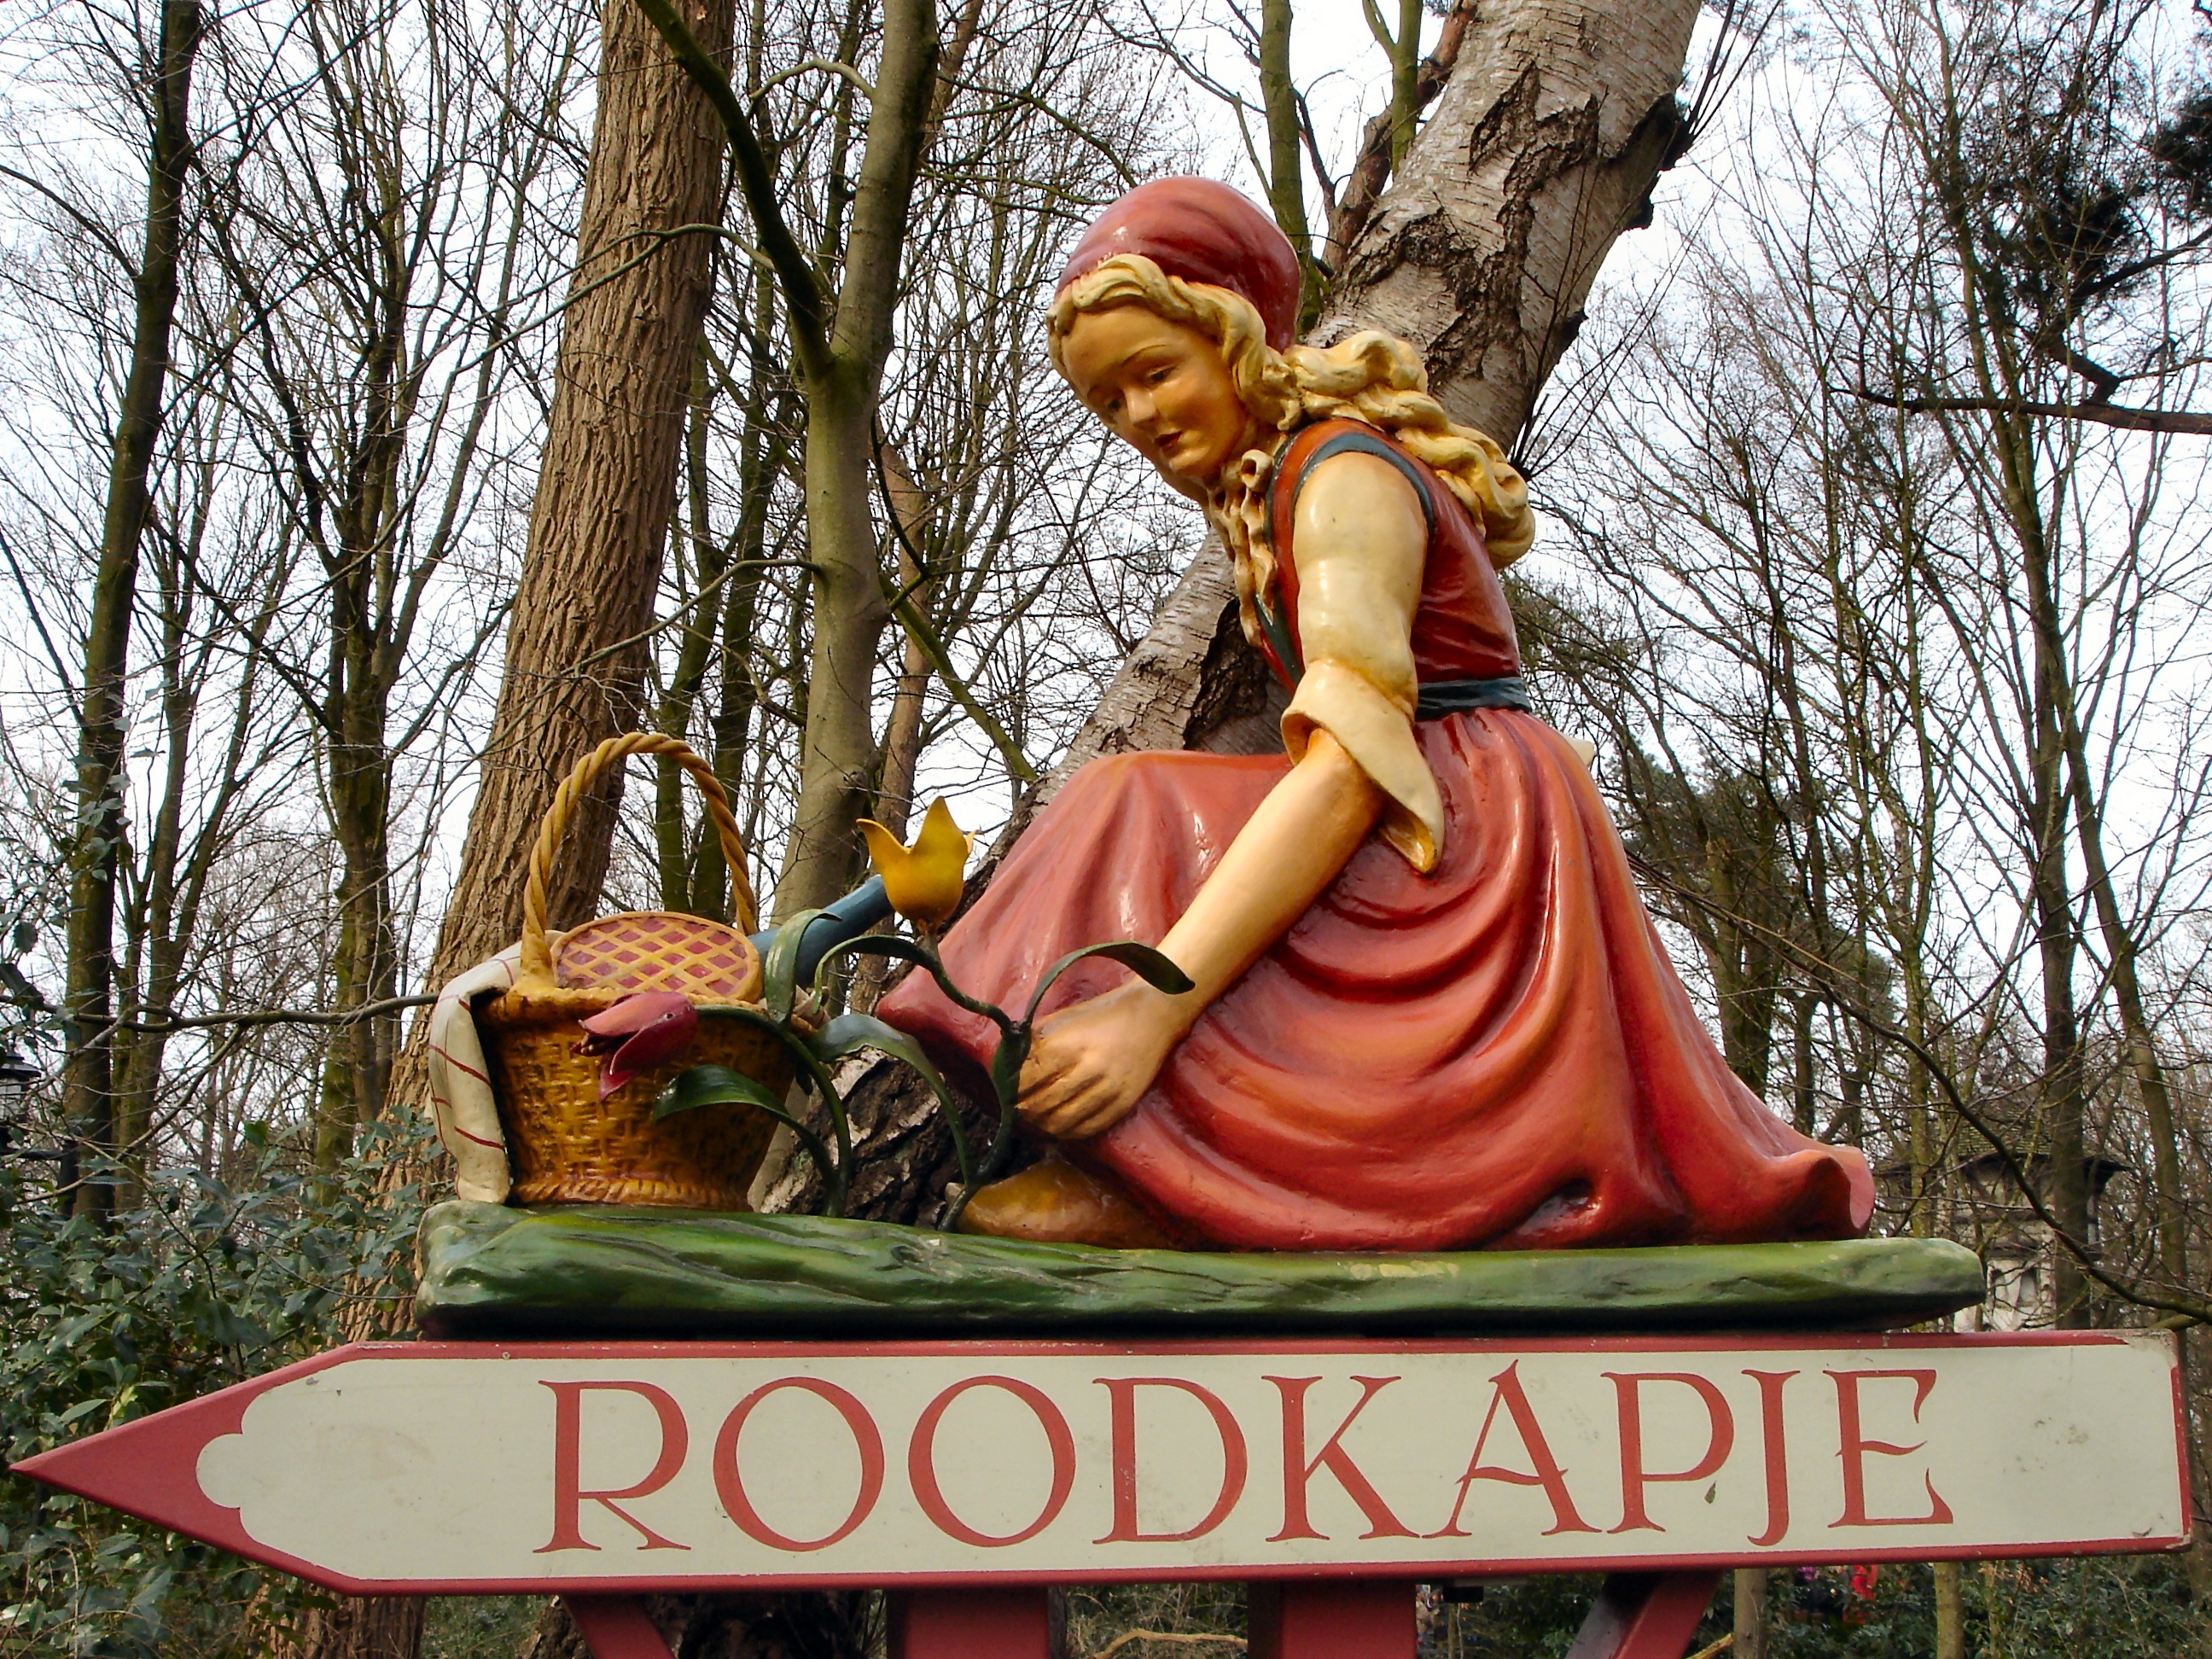
monument, statue, attraction, sculpture, temple, fantasy, efteling, theme, kaatsheuvel, fairytales, little red riding hood